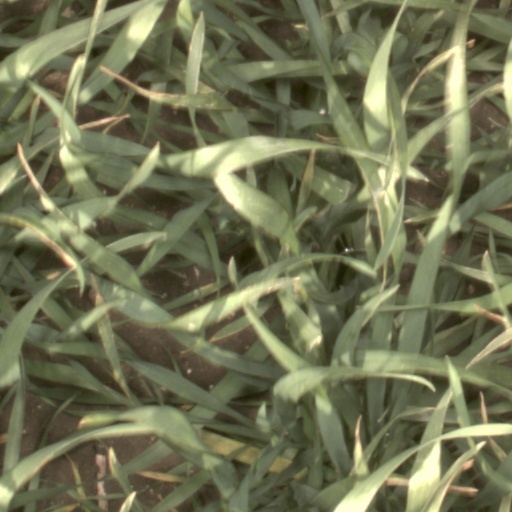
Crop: wheat